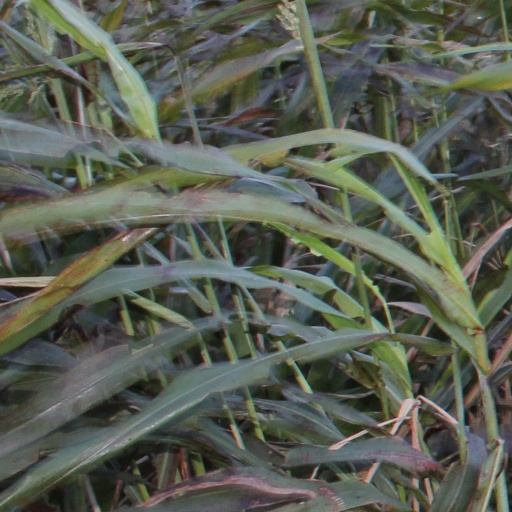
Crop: sorghum